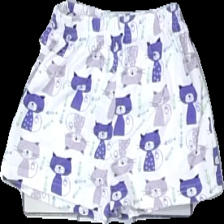
View: front
Type: Shorts
Category: Children
Brand: Not in the list
Brand text on label: Phelix
Colors: White, Purple, Blue, Green
Material: 100% bomull
Pattern: Animal print
Cut: Regular
Size: 110
Season: All
Damage: nopprigt
Damage location: middle center
Damage 2: urtvättat
Damage 2 location: middle center
Price range: <50
Recommended usage: Reuse
Description: shorts
Comment: urtvättade